Tutong District

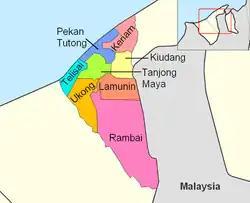
Mukims of Tutong

The procedures for the board's business conduct are outlined in the Tutong Municipal Board (Standing Orders) By-Laws, 2014. Meeting procedures, such as notification requirements, quorum requirements, and the responsibilities of the chairman and secretary, are outlined in the bylaws. Members must adhere to certain voting and speaking procedures, and meetings must begin with a prayer. The chairman is in charge of the meeting, and every motion needs to be submitted in writing and seconded before it can be discussed. These bylaws guarantee the Municipal Board's organised and orderly governance.